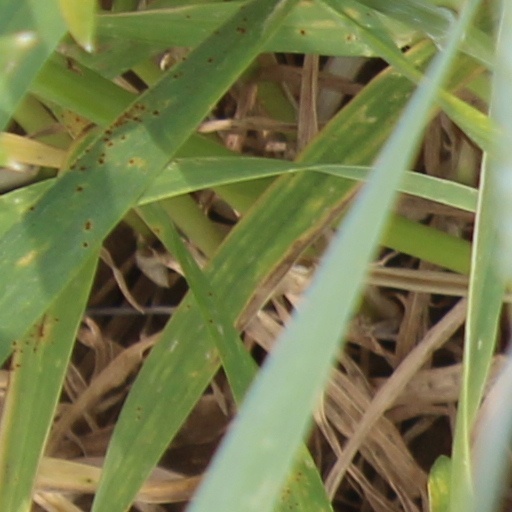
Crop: wheat